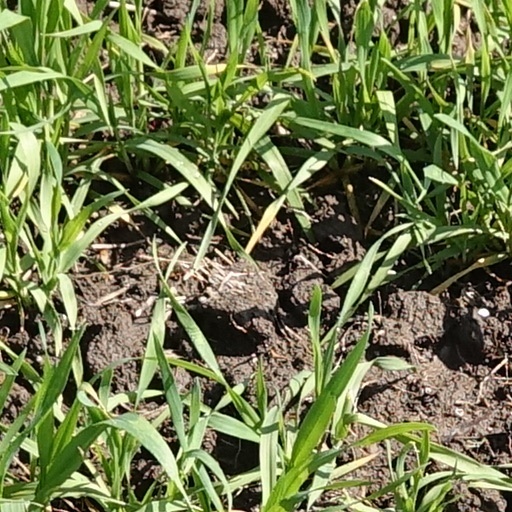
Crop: wheat